4477th Test and Evaluation Squadron

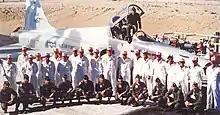
Squadron members with one of the F-5E Trainers/DACT aircraft

Near the end of the Cold War the program was ostensibly abandoned and the squadron was disbanded. Flight operations at Tonopah closed down in March 1988, although the 4477th was not inactivated until July 1990, according to one official Air Force history. In the interim, a handful of pilots flew 'continuation training' sorties at Groom Lake. The decision to shut down operations may have had something to do with the fact that a new generation of Soviet aircraft was entering service and also the inevitable round of budget cuts from Washington.